Alang Ship Breaking Yard

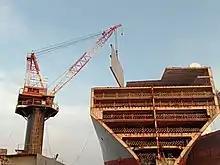
Removing steel plates from a ship using cranes

The Alang Ship Breaking Yard is the world's largest ship breaking yard, responsible for dismantling more than a third of retired freight and cargo ships salvaged from around the world. It is located on the Gulf of Khambhat by the town of Alang, in the district of Bhavnagar in the state of Gujarat, India.